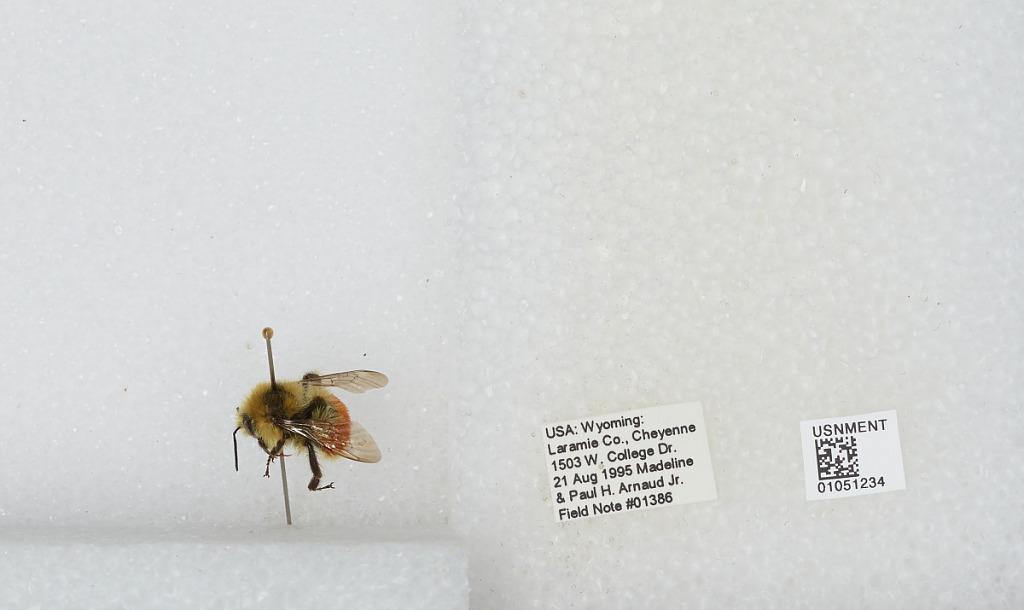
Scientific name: Bombus sp.
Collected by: M. Arnaud
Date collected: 1995-8-21
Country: United States
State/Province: Wyoming
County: Laramie
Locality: Cheyenne, 1503 West College Drive
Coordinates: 41.1017, -104.822